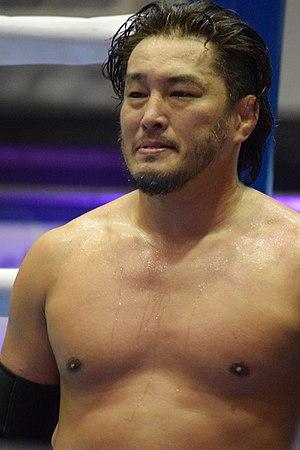
Atsushi Aoki, né le 25 septembre 1977 à Tokyo et mort le 3 juin 2019 dans la même ville, est un catcheur japonais, qui est principalement connu pour son travail à la All Japan Pro Wrestling.